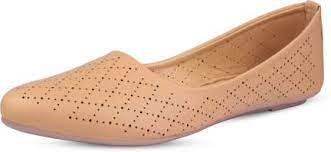
Label: Ballet Flat